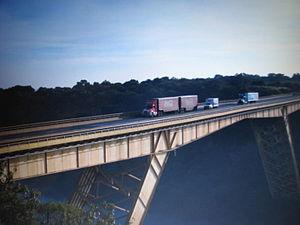
Cet article a pour objet de présenter une liste de ponts remarquables du Mexique, tant par leurs caractéristiques dimensionnelles, que par leur intérêt architectural ou historique.